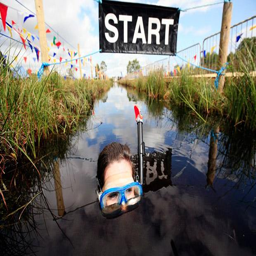
try not to shallow a lot of water !